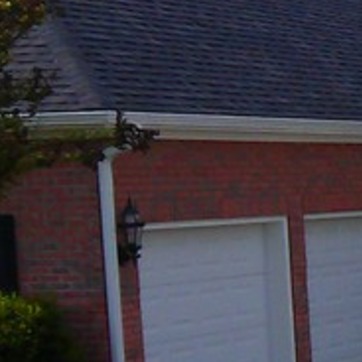
Material: brick